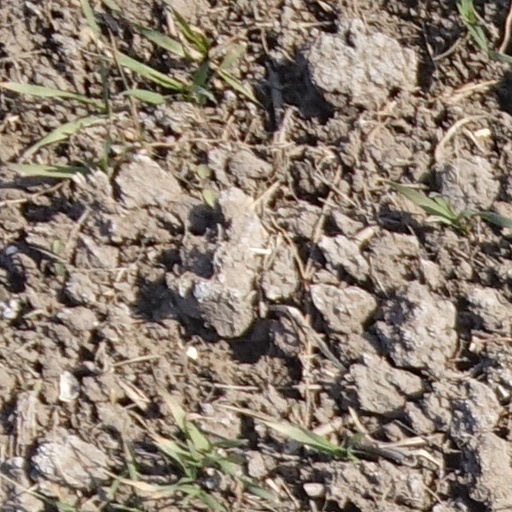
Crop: wheat